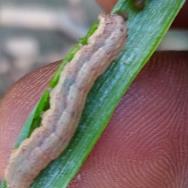
Crop: Onion
Condition: caterpillar-p